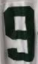
Number: 9